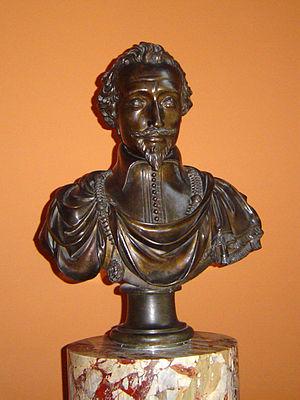
Martin Fréminet Paris, 24 septembre 1567 - Paris, 18 juin 1619, est un peintre maniériste français, rattaché à la seconde École de Fontainebleau, et actif au début du XVIIᵉ siècle. Après un voyage en Italie à la fin du XVIᵉ siècle, Fréminet revient en France en 1603, et se voit confier la réalisation des décors de la chapelle de la Trinité du château de Fontainebleau, œuvre maîtresse de sa carrière, aboutissement de ses recherches et de ses influences, qui le place comme l'un des derniers maîtres de l’école bellifontaine et l'un des derniers maniéristes français.
Barthélemy Tremblay, né à Louvres-en-Parisis vers 1568 et mort en 1629, est un sculpteur français du début du XVIIᵉ siècle.